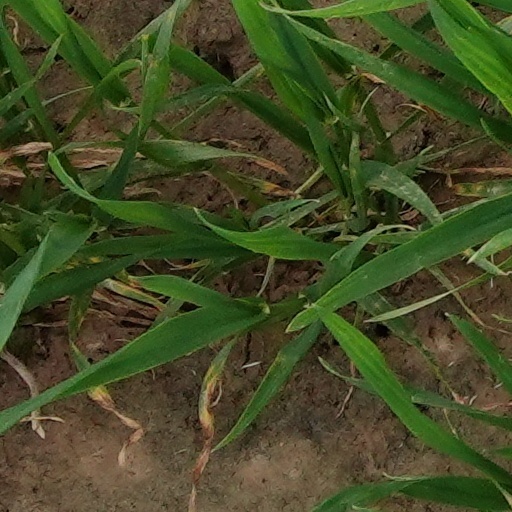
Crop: wheat